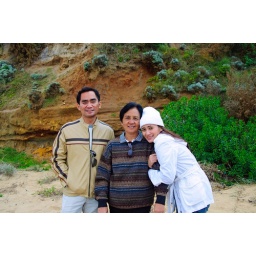
some lookout and beach at the Great Ocean road in Melbourne